Lidl

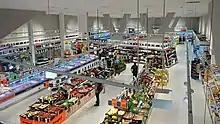
Interior of a Lidl store at Entrecampos railway station, Lisbon

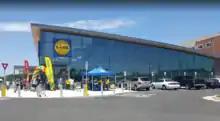
A Lidl store in Greenville,South Carolina, United States

Like fellow German supermarket Aldi, Lidl has a zero waste, no-frills, "pass-the-savings-to-the-consumer" approach of displaying most products in their original delivery cartons, allowing the customers to take the product directly from the carton. When the carton is empty, it is simply replaced with a full one. Staffing is low.